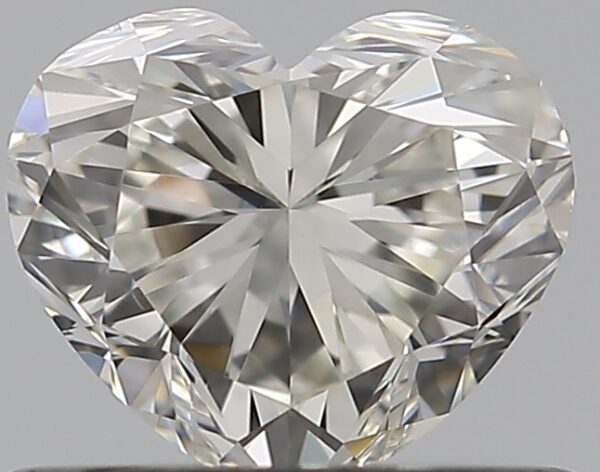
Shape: heart
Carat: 0.51
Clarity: VS2
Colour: I
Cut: EX
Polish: EX
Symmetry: EX
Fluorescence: N
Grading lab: GIA
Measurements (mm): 4.68 x 5.39 x 3.25